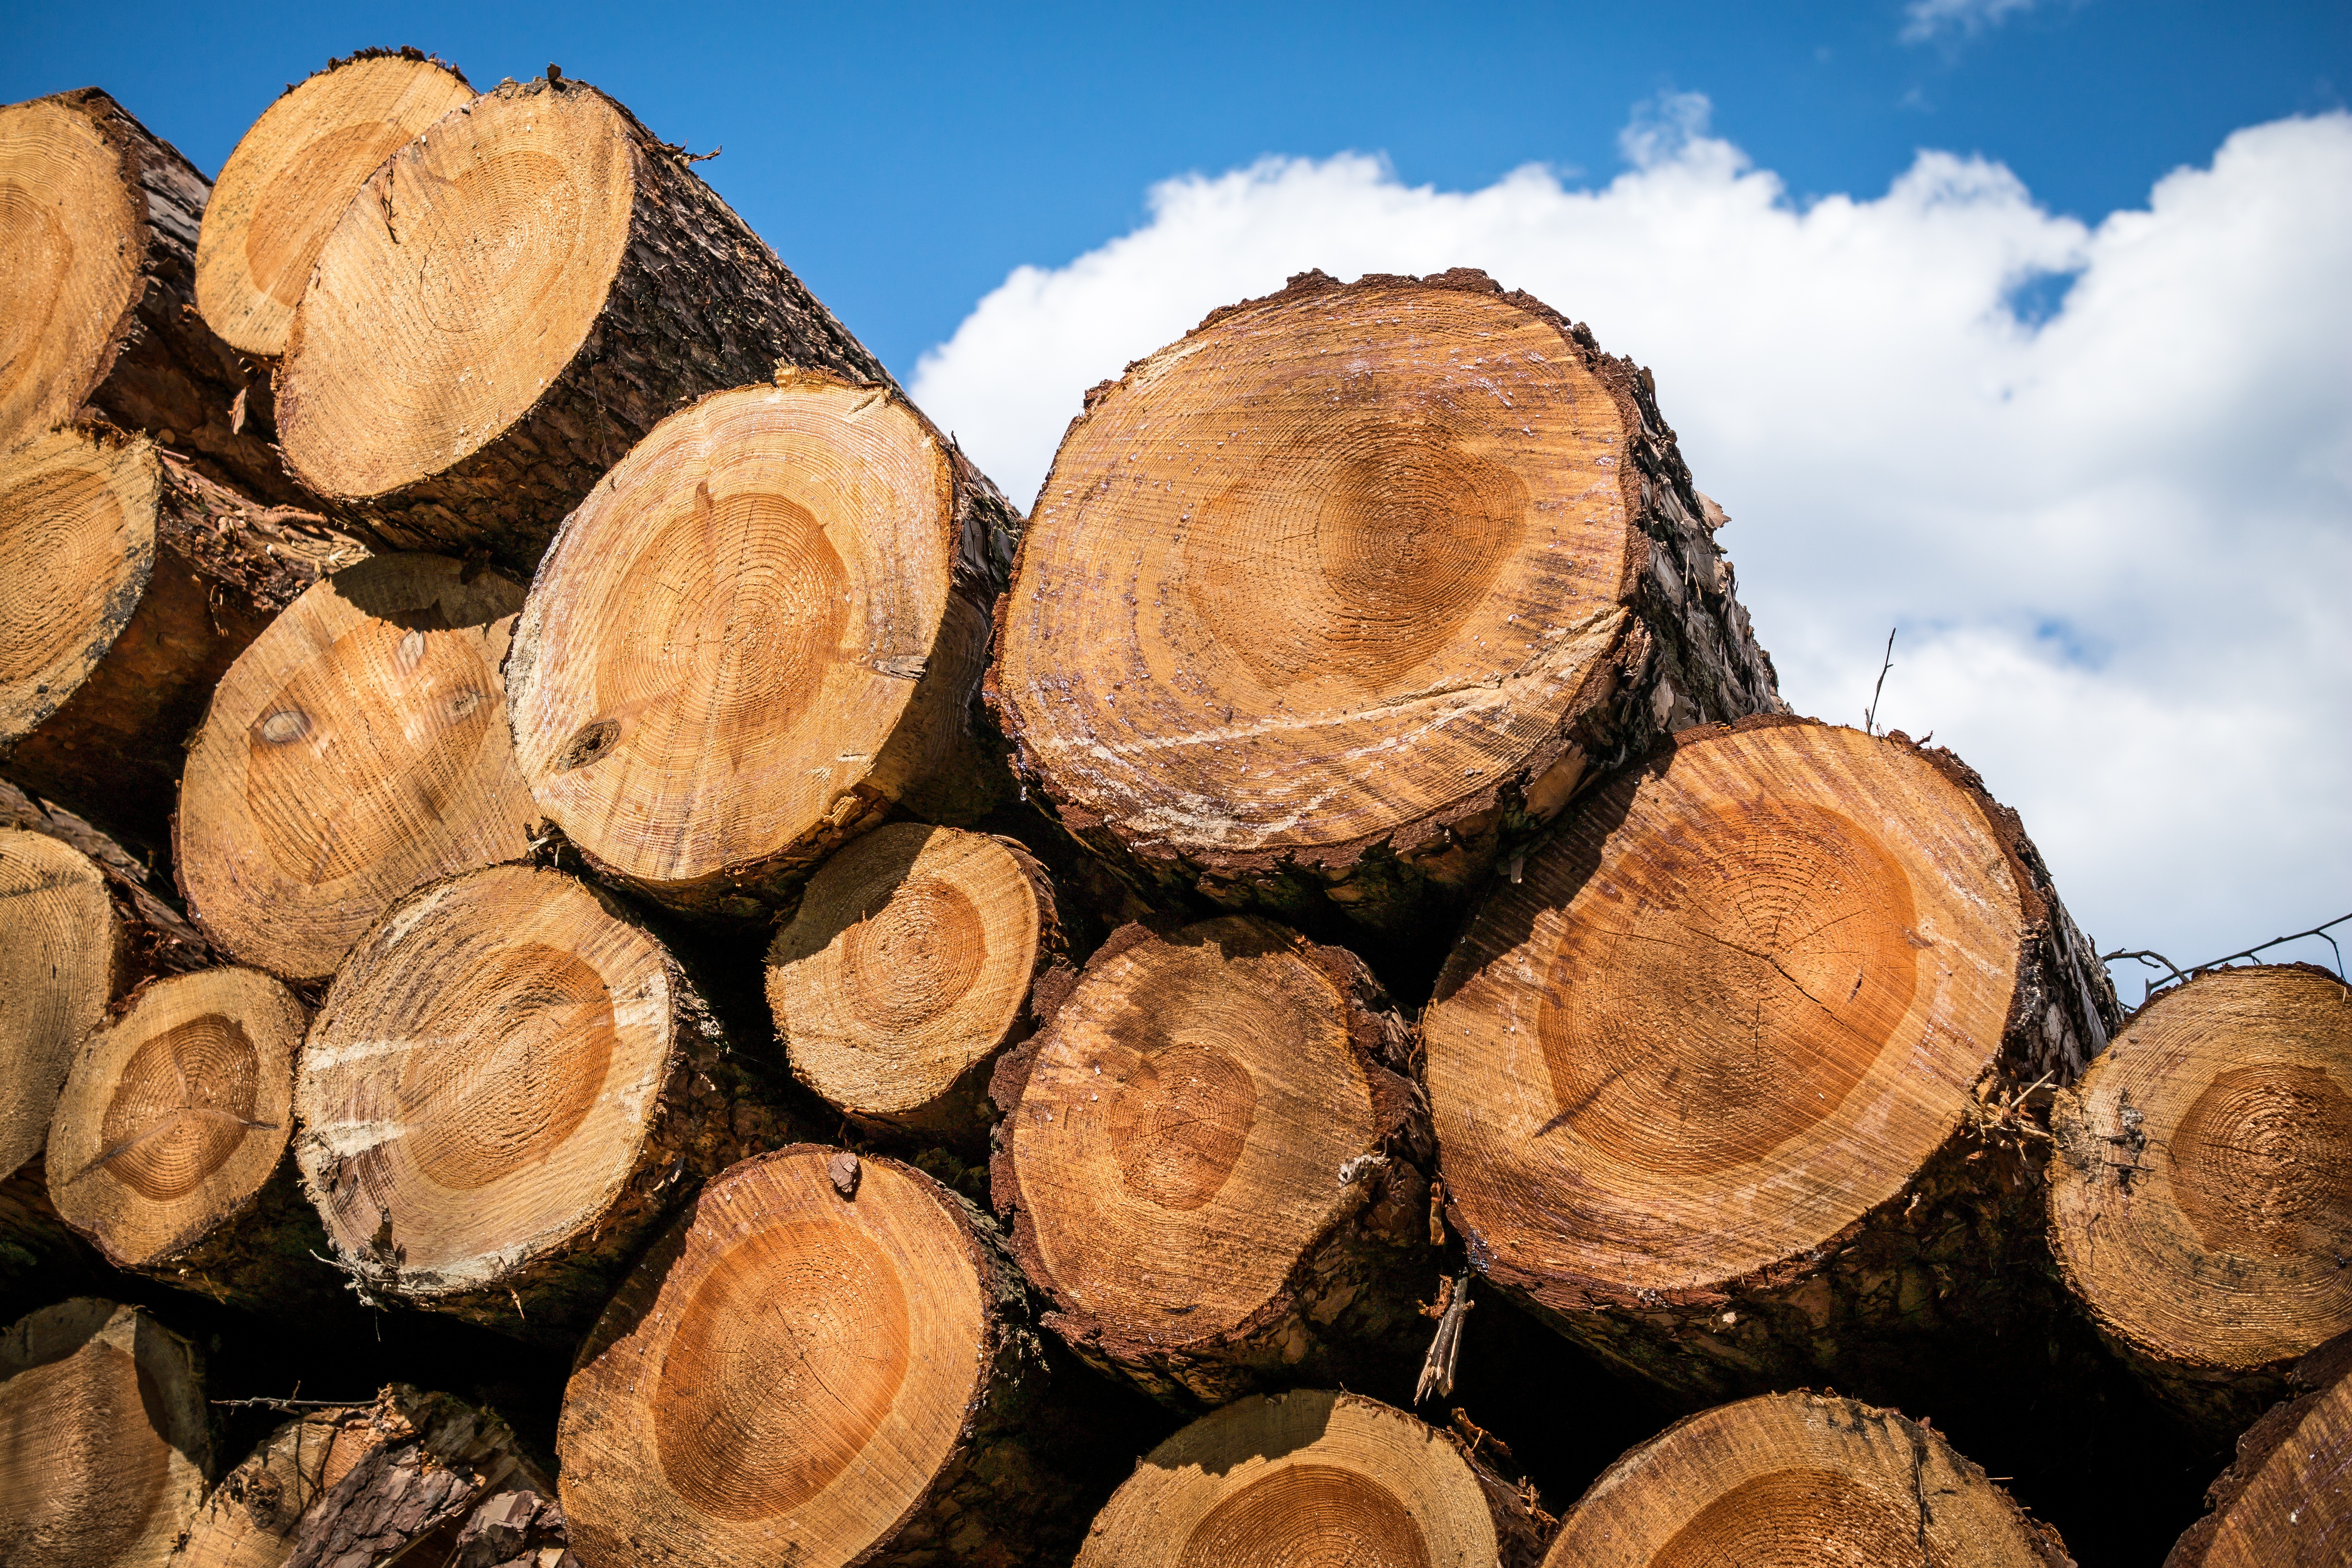
tree, plant, wood, trunk, food, produce, autumn, stack, lumber, storage, close up, coconut, stacked, stock, timber, tree trunks, annual rings, sawed off, stacked up, macro photography, holzstapel, pile of wood, growing stock, strains, timber industry, sawn, timberyard, man made object, grass family, woody plant